ELEAGUE Major: Boston 2018

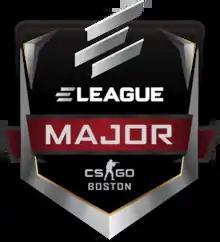
The ELEAGUE Major 2018 logo

The ELEAGUE Major: Boston 2018, also known as ELEAGUE Major 2018 or Boston 2018, was the twelfth "" and the second organized by ELEAGUE. The group stage was held in Atlanta, Georgia, United States from January 12 to January 22, 2018, and the playoff stage took place at the Agganis Arena in Boston, Massachusetts, United States from January 26 to January 28, 2018. It featured 24 professional teams from around the world, as ELEAGUE and Valve agreed to expand the Major from the usual 16. All 16 teams from the previous major, , directly qualified for the Major, while another eight teams qualified through their respective regional qualifiers. Boston 2018 was the fifth consecutive Major with a prize pool of $1,000,000. This was also the first CS:GO Major to take place in two cities.